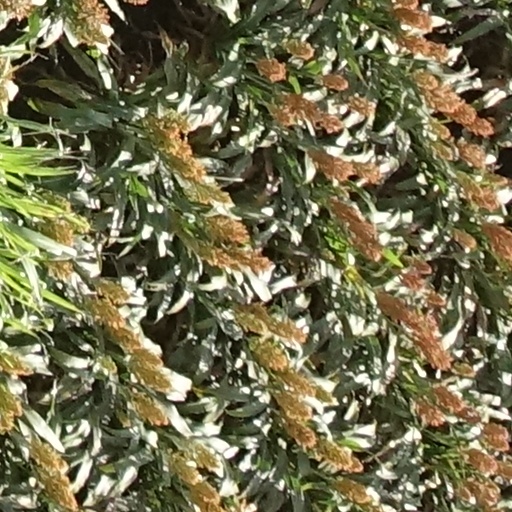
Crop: sorghum